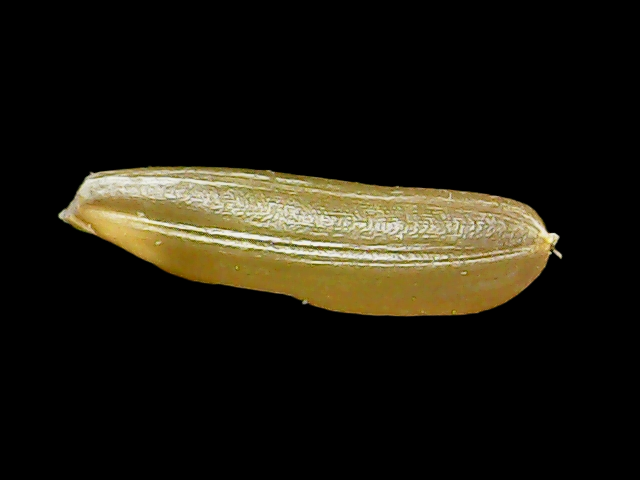
Rice variety: Binadhan20